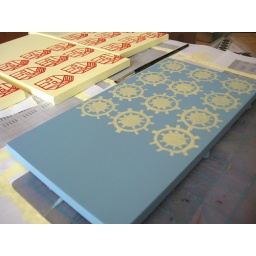
just showing somebody something...[ those red house racks in the background are new and will be available soon! ]